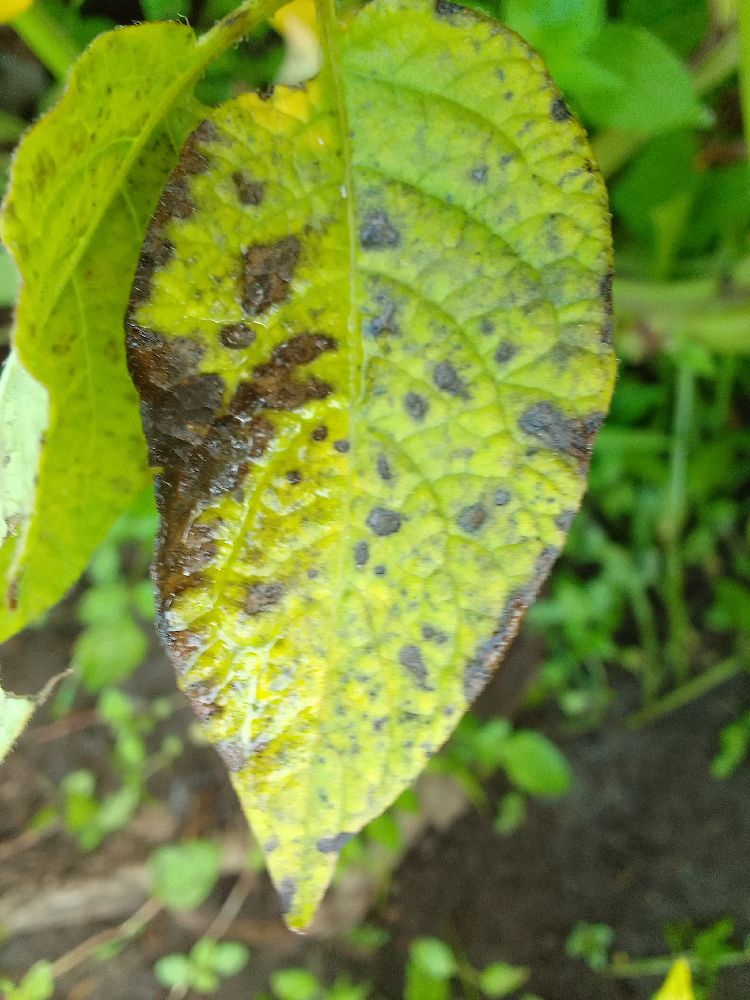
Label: Early blight